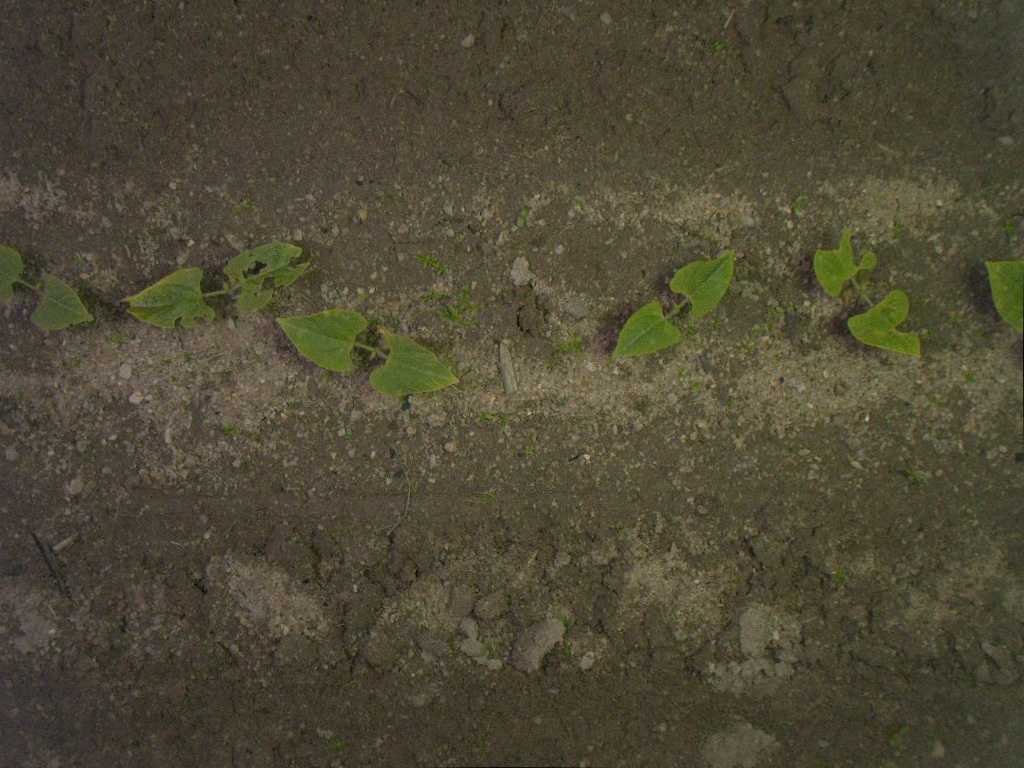
Crop: bean
Objects: stem_bean, stem_bean, stem_bean, stem_bean, stem_bean, bean, bean, bean, bean, bean